Sydney Allicock

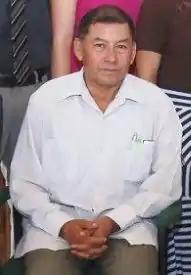
Allicock in 2016

Sydney Charles Allicock (born 1954) is a Guyanese politician. He was minister of Indigenous People's Affairs in Guyana from 2015-2020, and was vice-president of Guyana from 2015-2020.